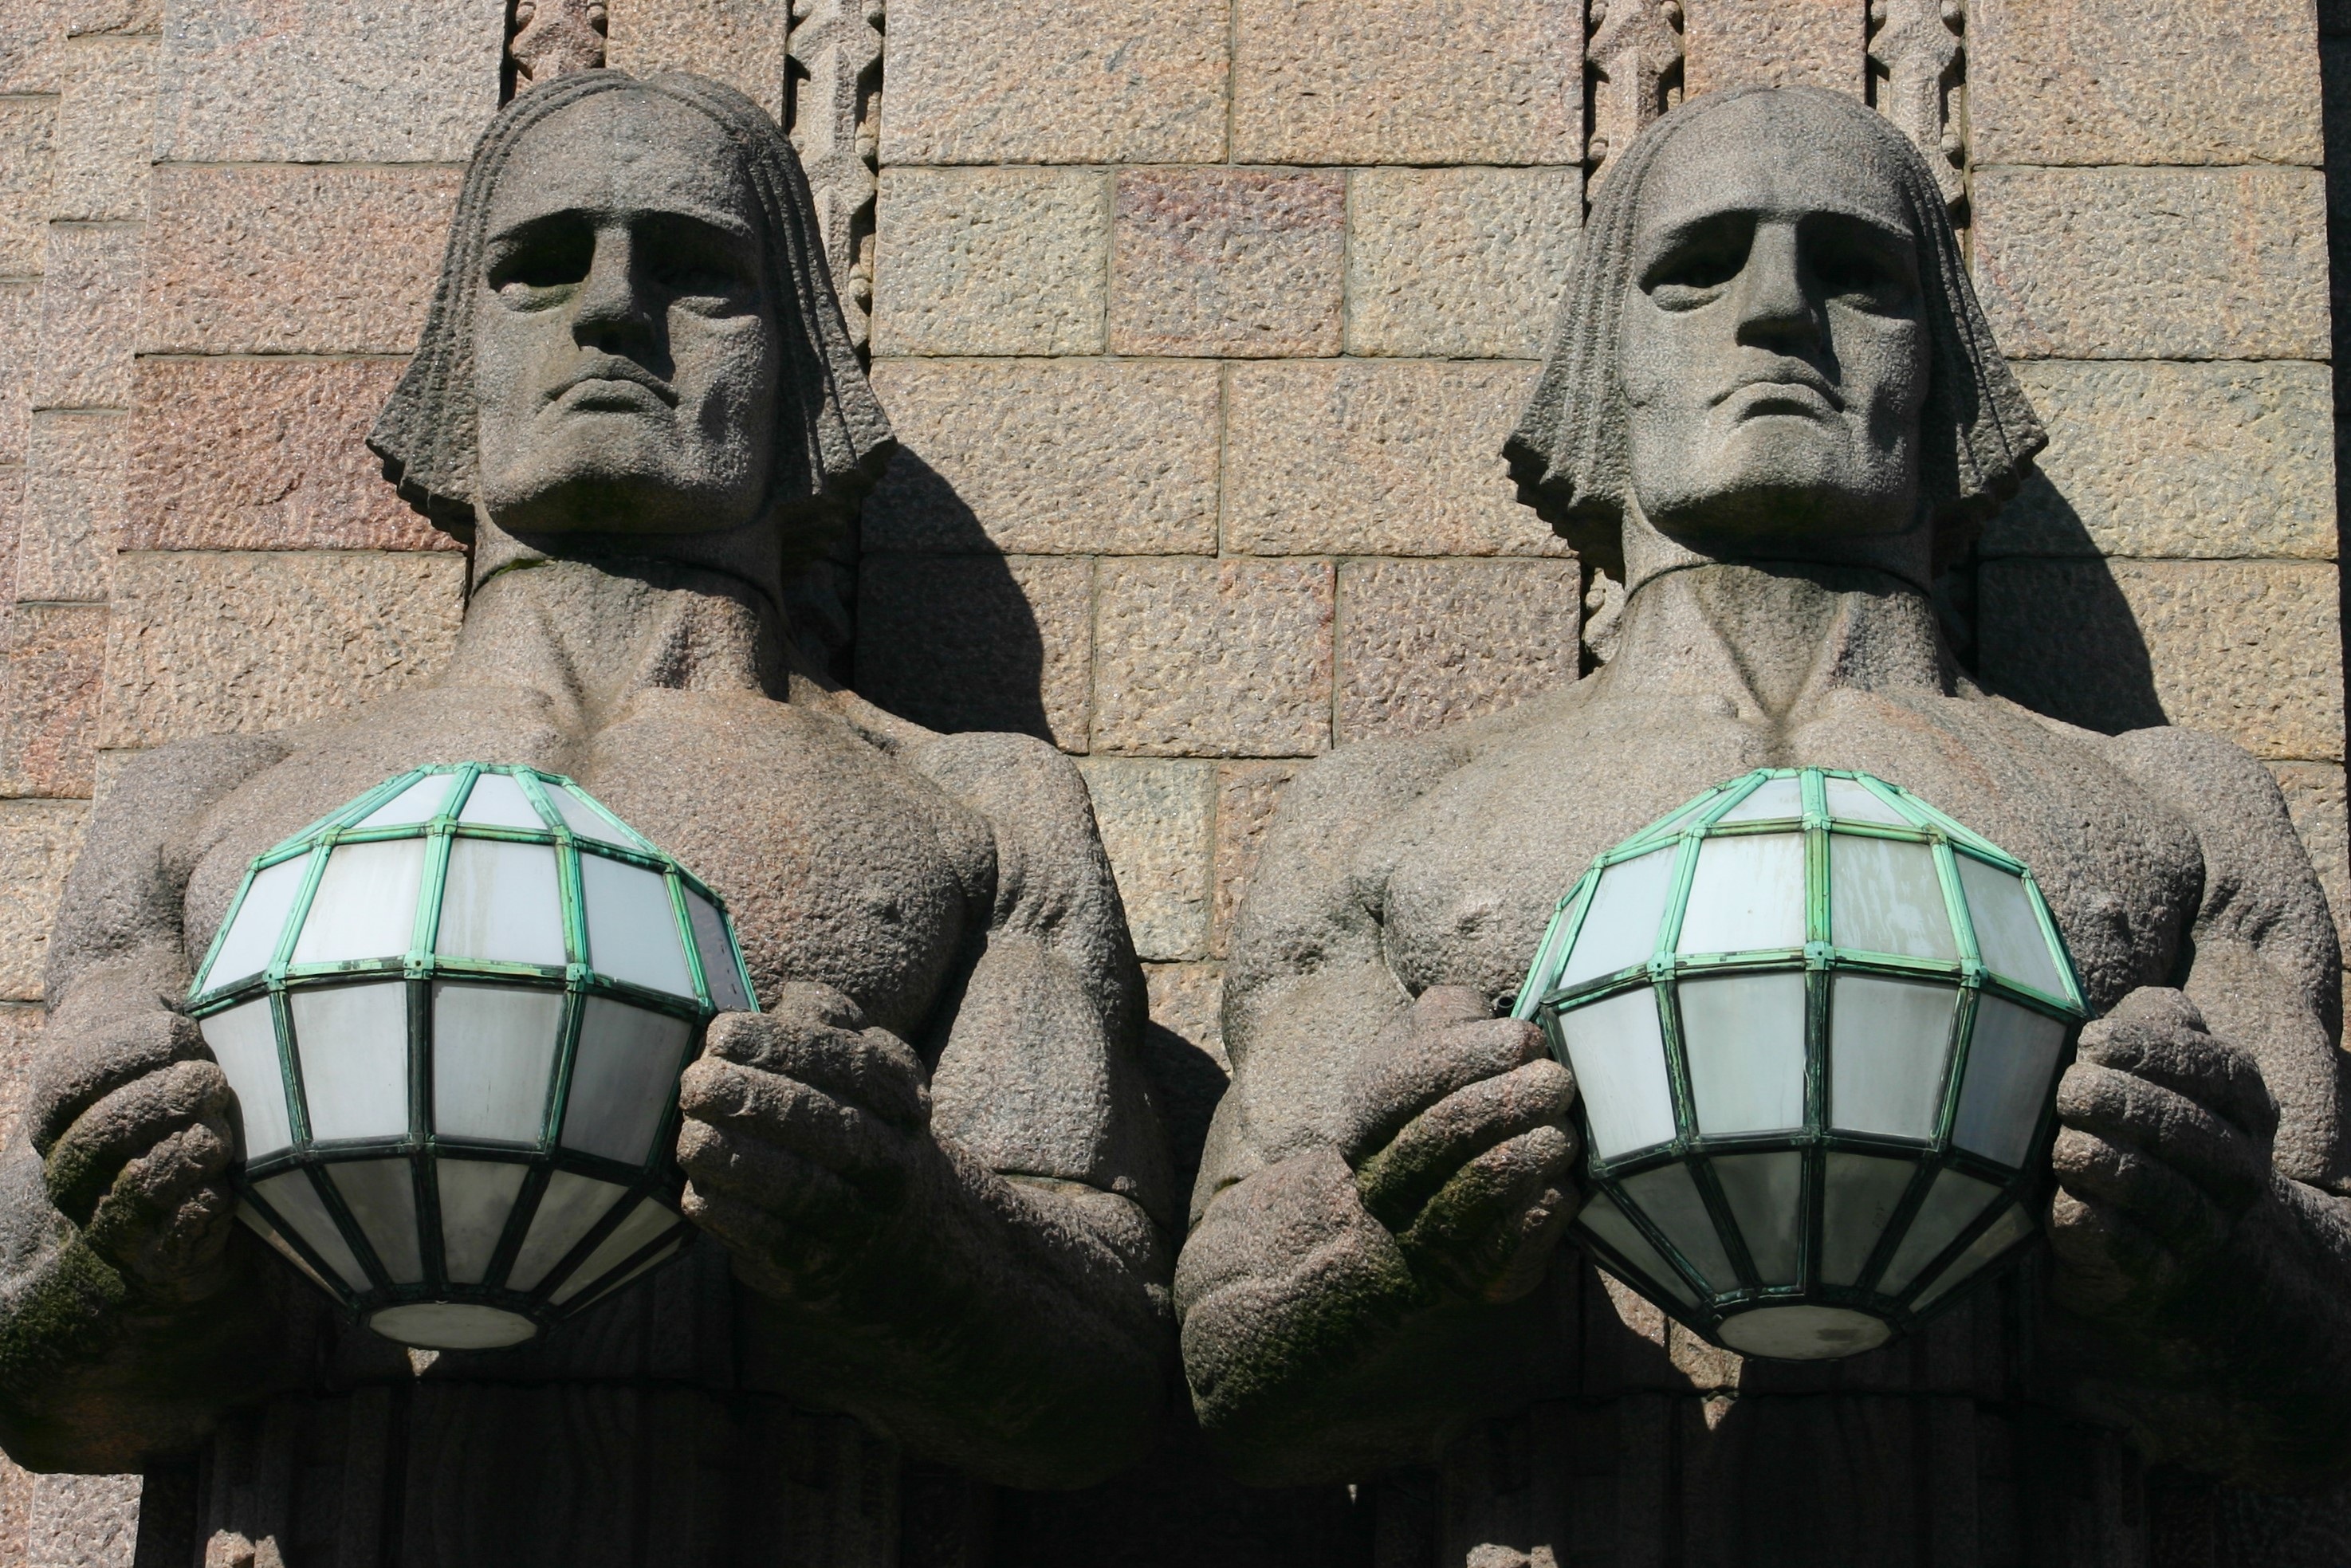
architecture, city, stone, monument, male, statue, construction, facade, gargoyle, sculpture, art, vanguard, ancient history